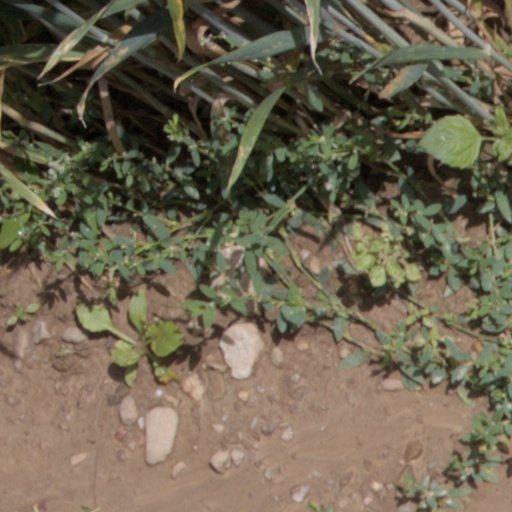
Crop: wheat